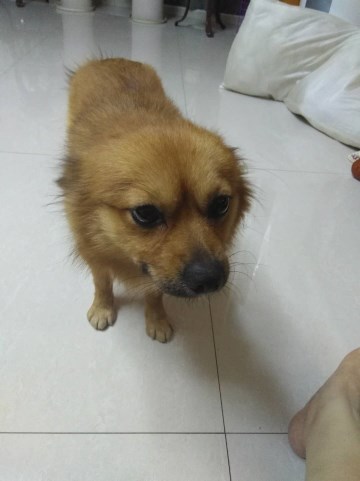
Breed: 1936-n000005-Pomeranian